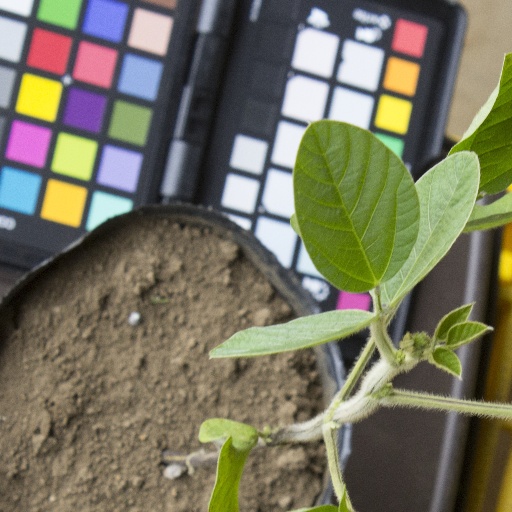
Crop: soybean